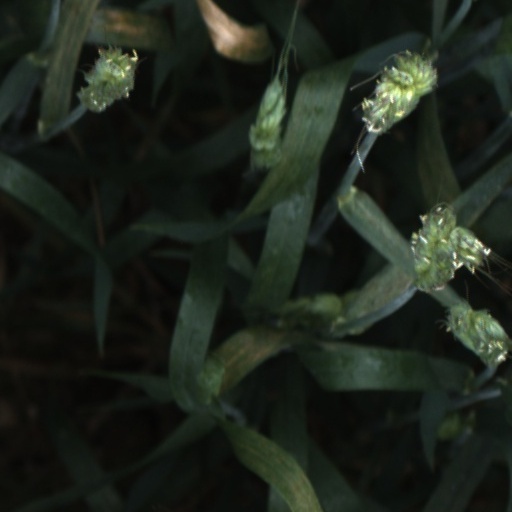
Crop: wheat